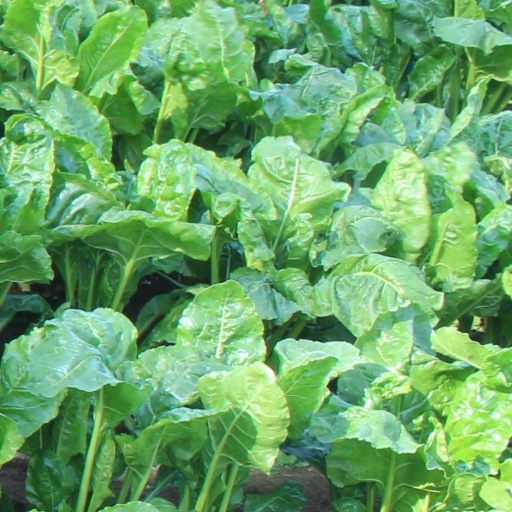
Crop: sugar beet